Point Sal State Beach

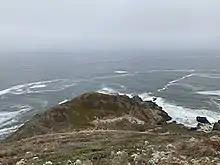
Point Sal as of August 2020.

During the winter of 1998, portions of the access road to the beach were washed out by winter rains. As of June 2011, the road has not been repaired and remains closed to vehicles. Point Sal State Beach is accessible only to visitors who hike to the beach. One way is to travel west on Brown Road from its junction with Highway 1 approximately south of downtown Guadalupe. With cars parked at the trailhead, there is a hike of approximately to the top of the cliff overlooking the beach. Visitors should allow sufficient time to return to the trailhead on Brown Road by sunset.